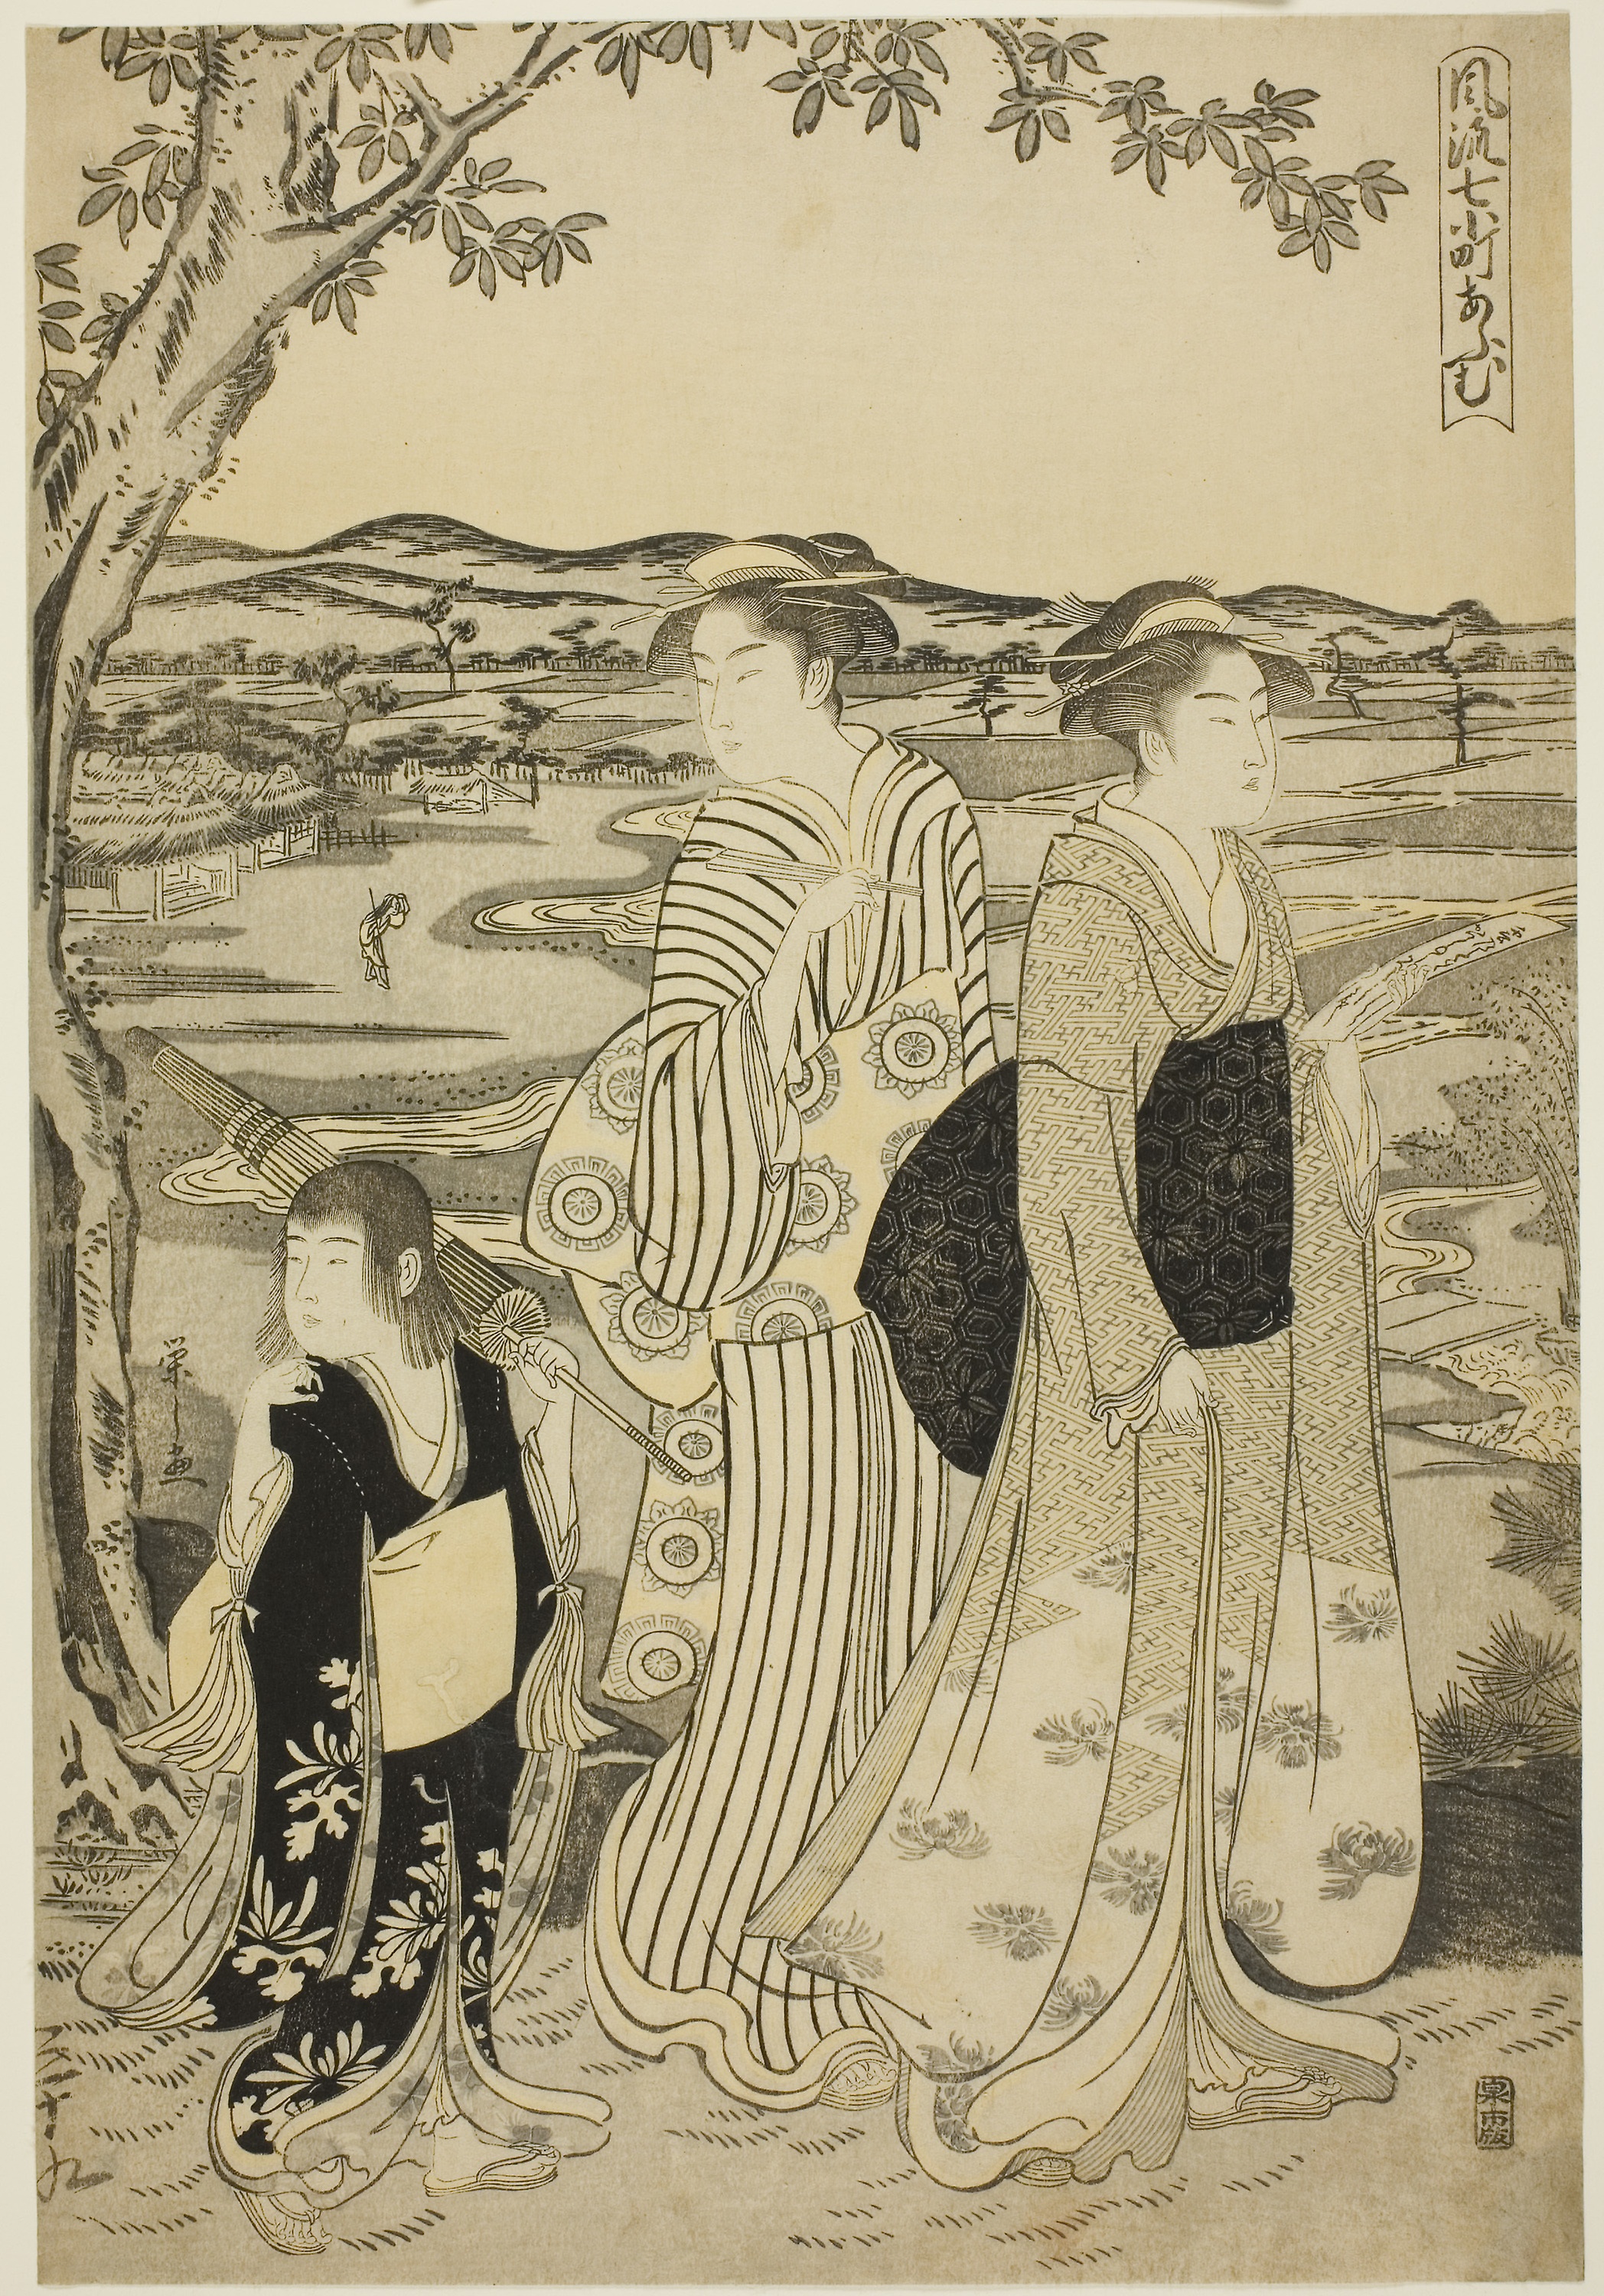
text, art, illustration, tree, human behavior, history, black and white, vintage clothing, printmaking, costume design, visual arts, font, pattern, paper, artwork